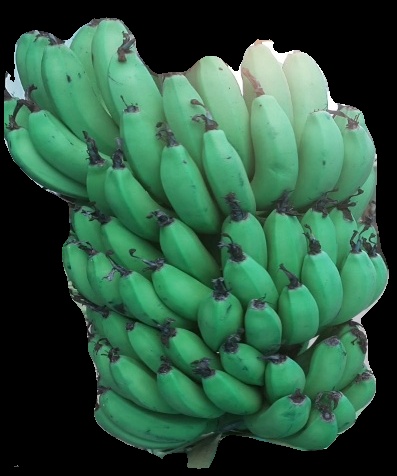
Variety: pachbale
Grade: grade2